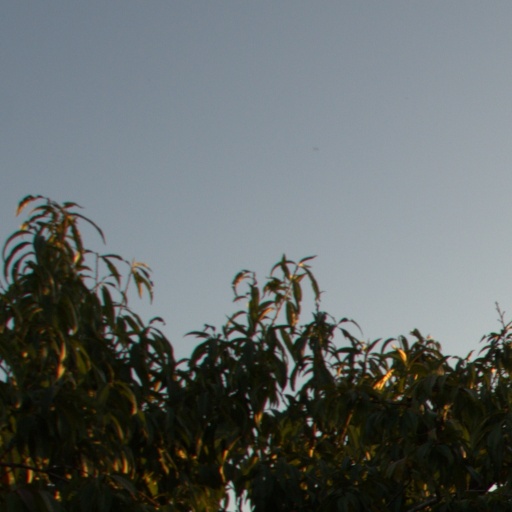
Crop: grape